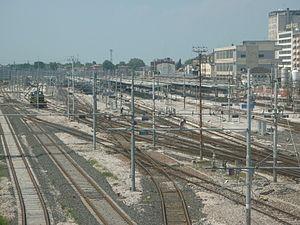
La gare de Venise-Mestre est une gare ferroviaire italienne, située à Mestre, localité sur le continent de la commune de Venise.